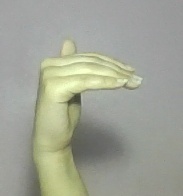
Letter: khaa